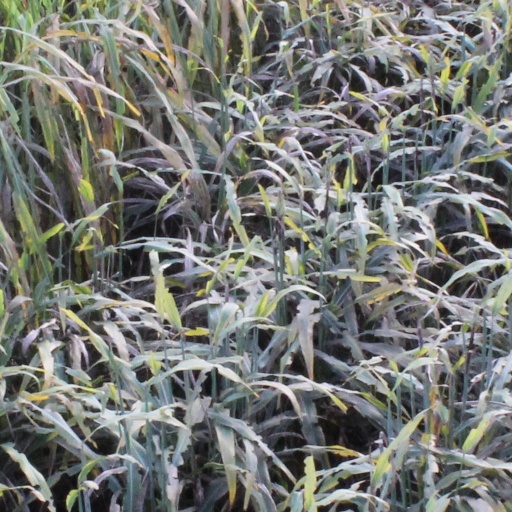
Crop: sorghum